Karma in Jainism

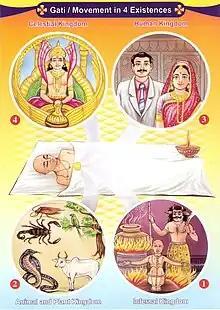
The soul travels to any one of the four states of existence after the death depending on its karmas

The Jain texts postulate four "gatis", that is states-of-existence or birth-categories, within which the soul transmigrates. The four "gatis" are: "deva" (demi-gods), "manuṣya" (humans), "nāraki" (hell beings) and "tiryañca" (animals, plants and micro-organisms). The four "gatis" have four corresponding realms or habitation levels in the vertically tiered Jain universe: demi-gods occupy the higher levels where the heavens are situated; humans, plants and animals occupy the middle levels; and hellish beings occupy the lower levels where seven hells are situated.